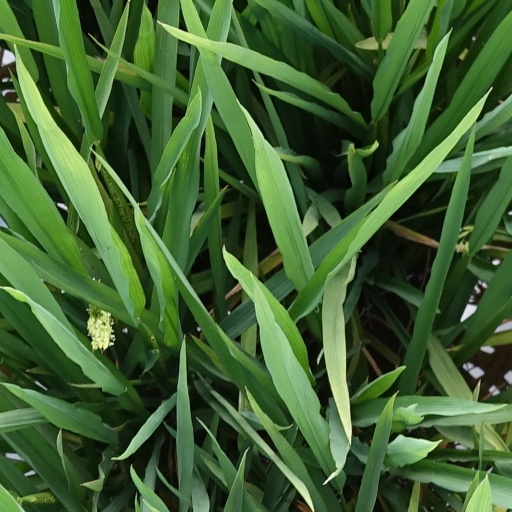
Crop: rice